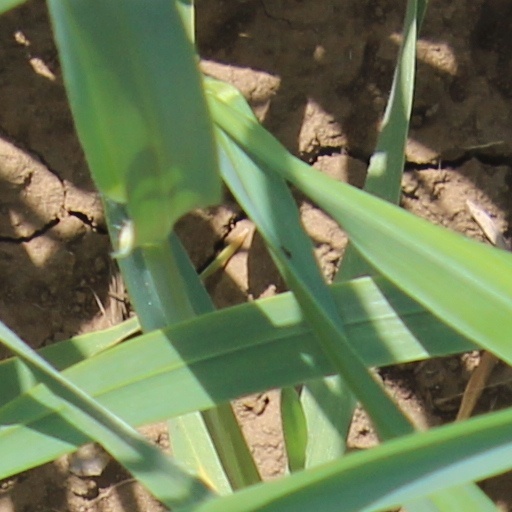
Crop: wheat